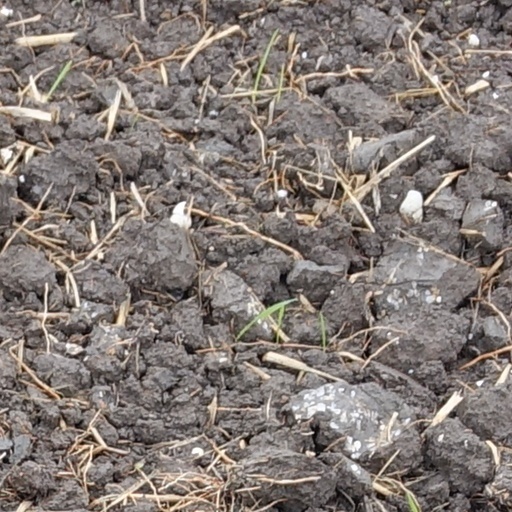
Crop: wheat